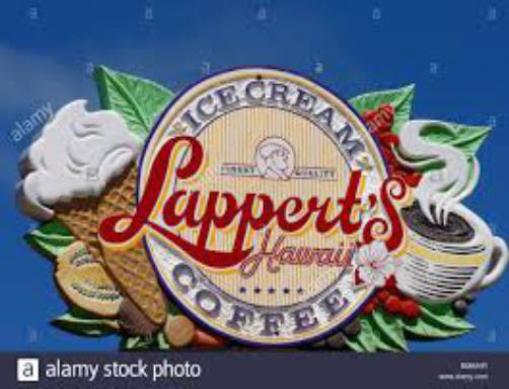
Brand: lappert's
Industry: Food